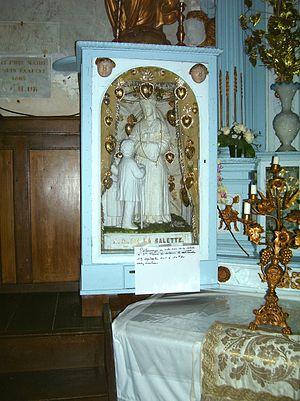
Pèlerinage (1861) de Notre-Dame de la Salette dans l'église de Saint-Pierre-de-Salerne (Eure, Haute-Normandie).